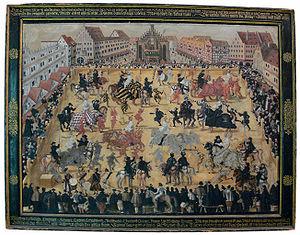
1561 est une année commune commençant un mercredi.